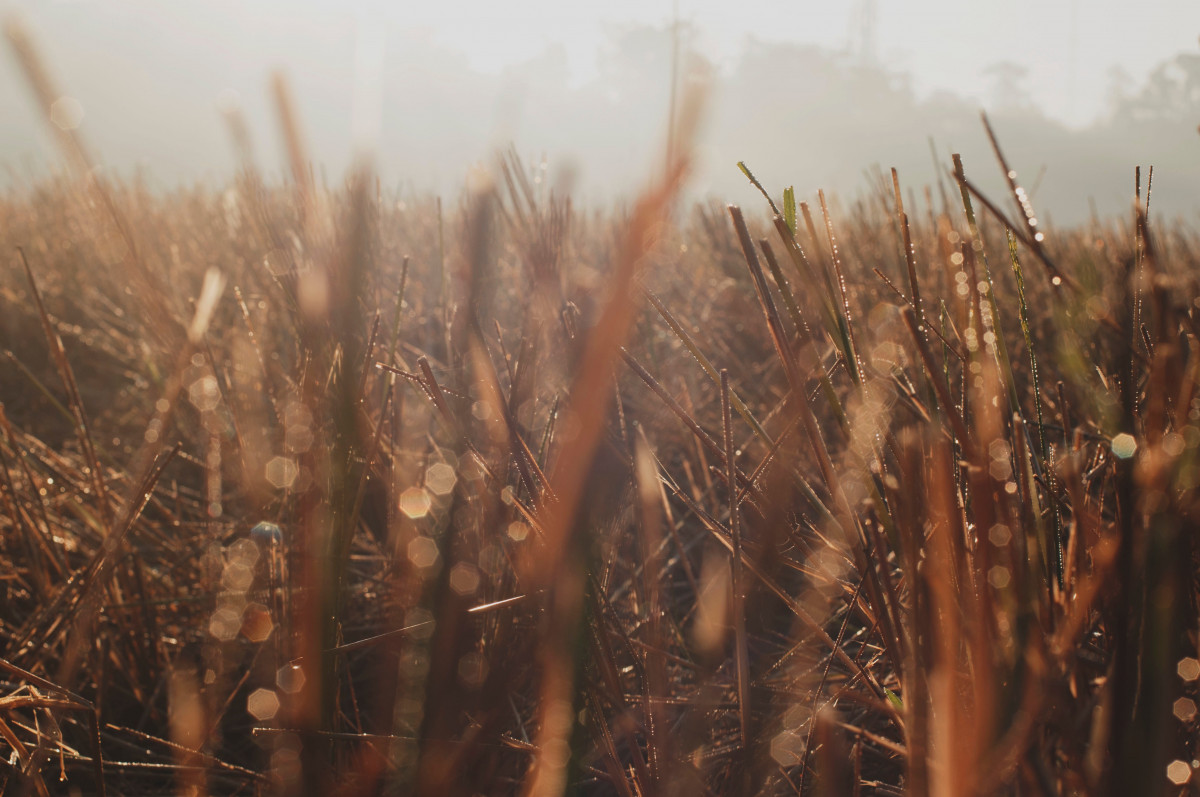
Tags: field, wheat, sunlight, morning, crop, agriculture, season, rural area, flowering plant, commodity, grass family, land plant